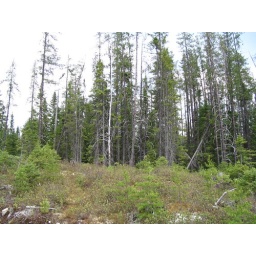
Jack pine forest in Smurfit stone forest land